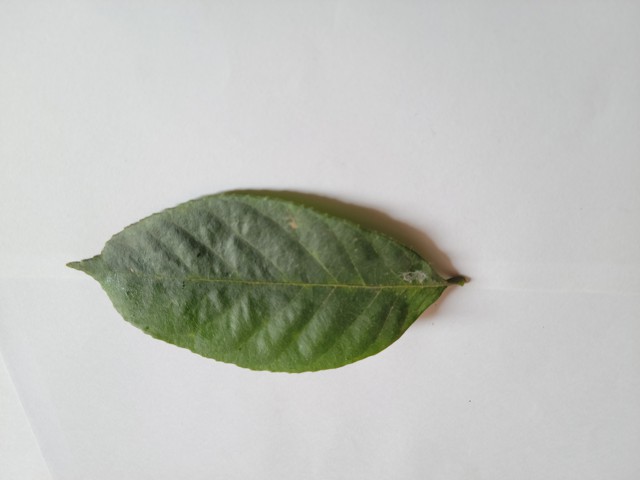
Plant: chapalish